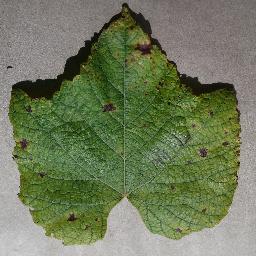
Label: Grape___Leaf_blight_(Isariopsis_Leaf_Spot)